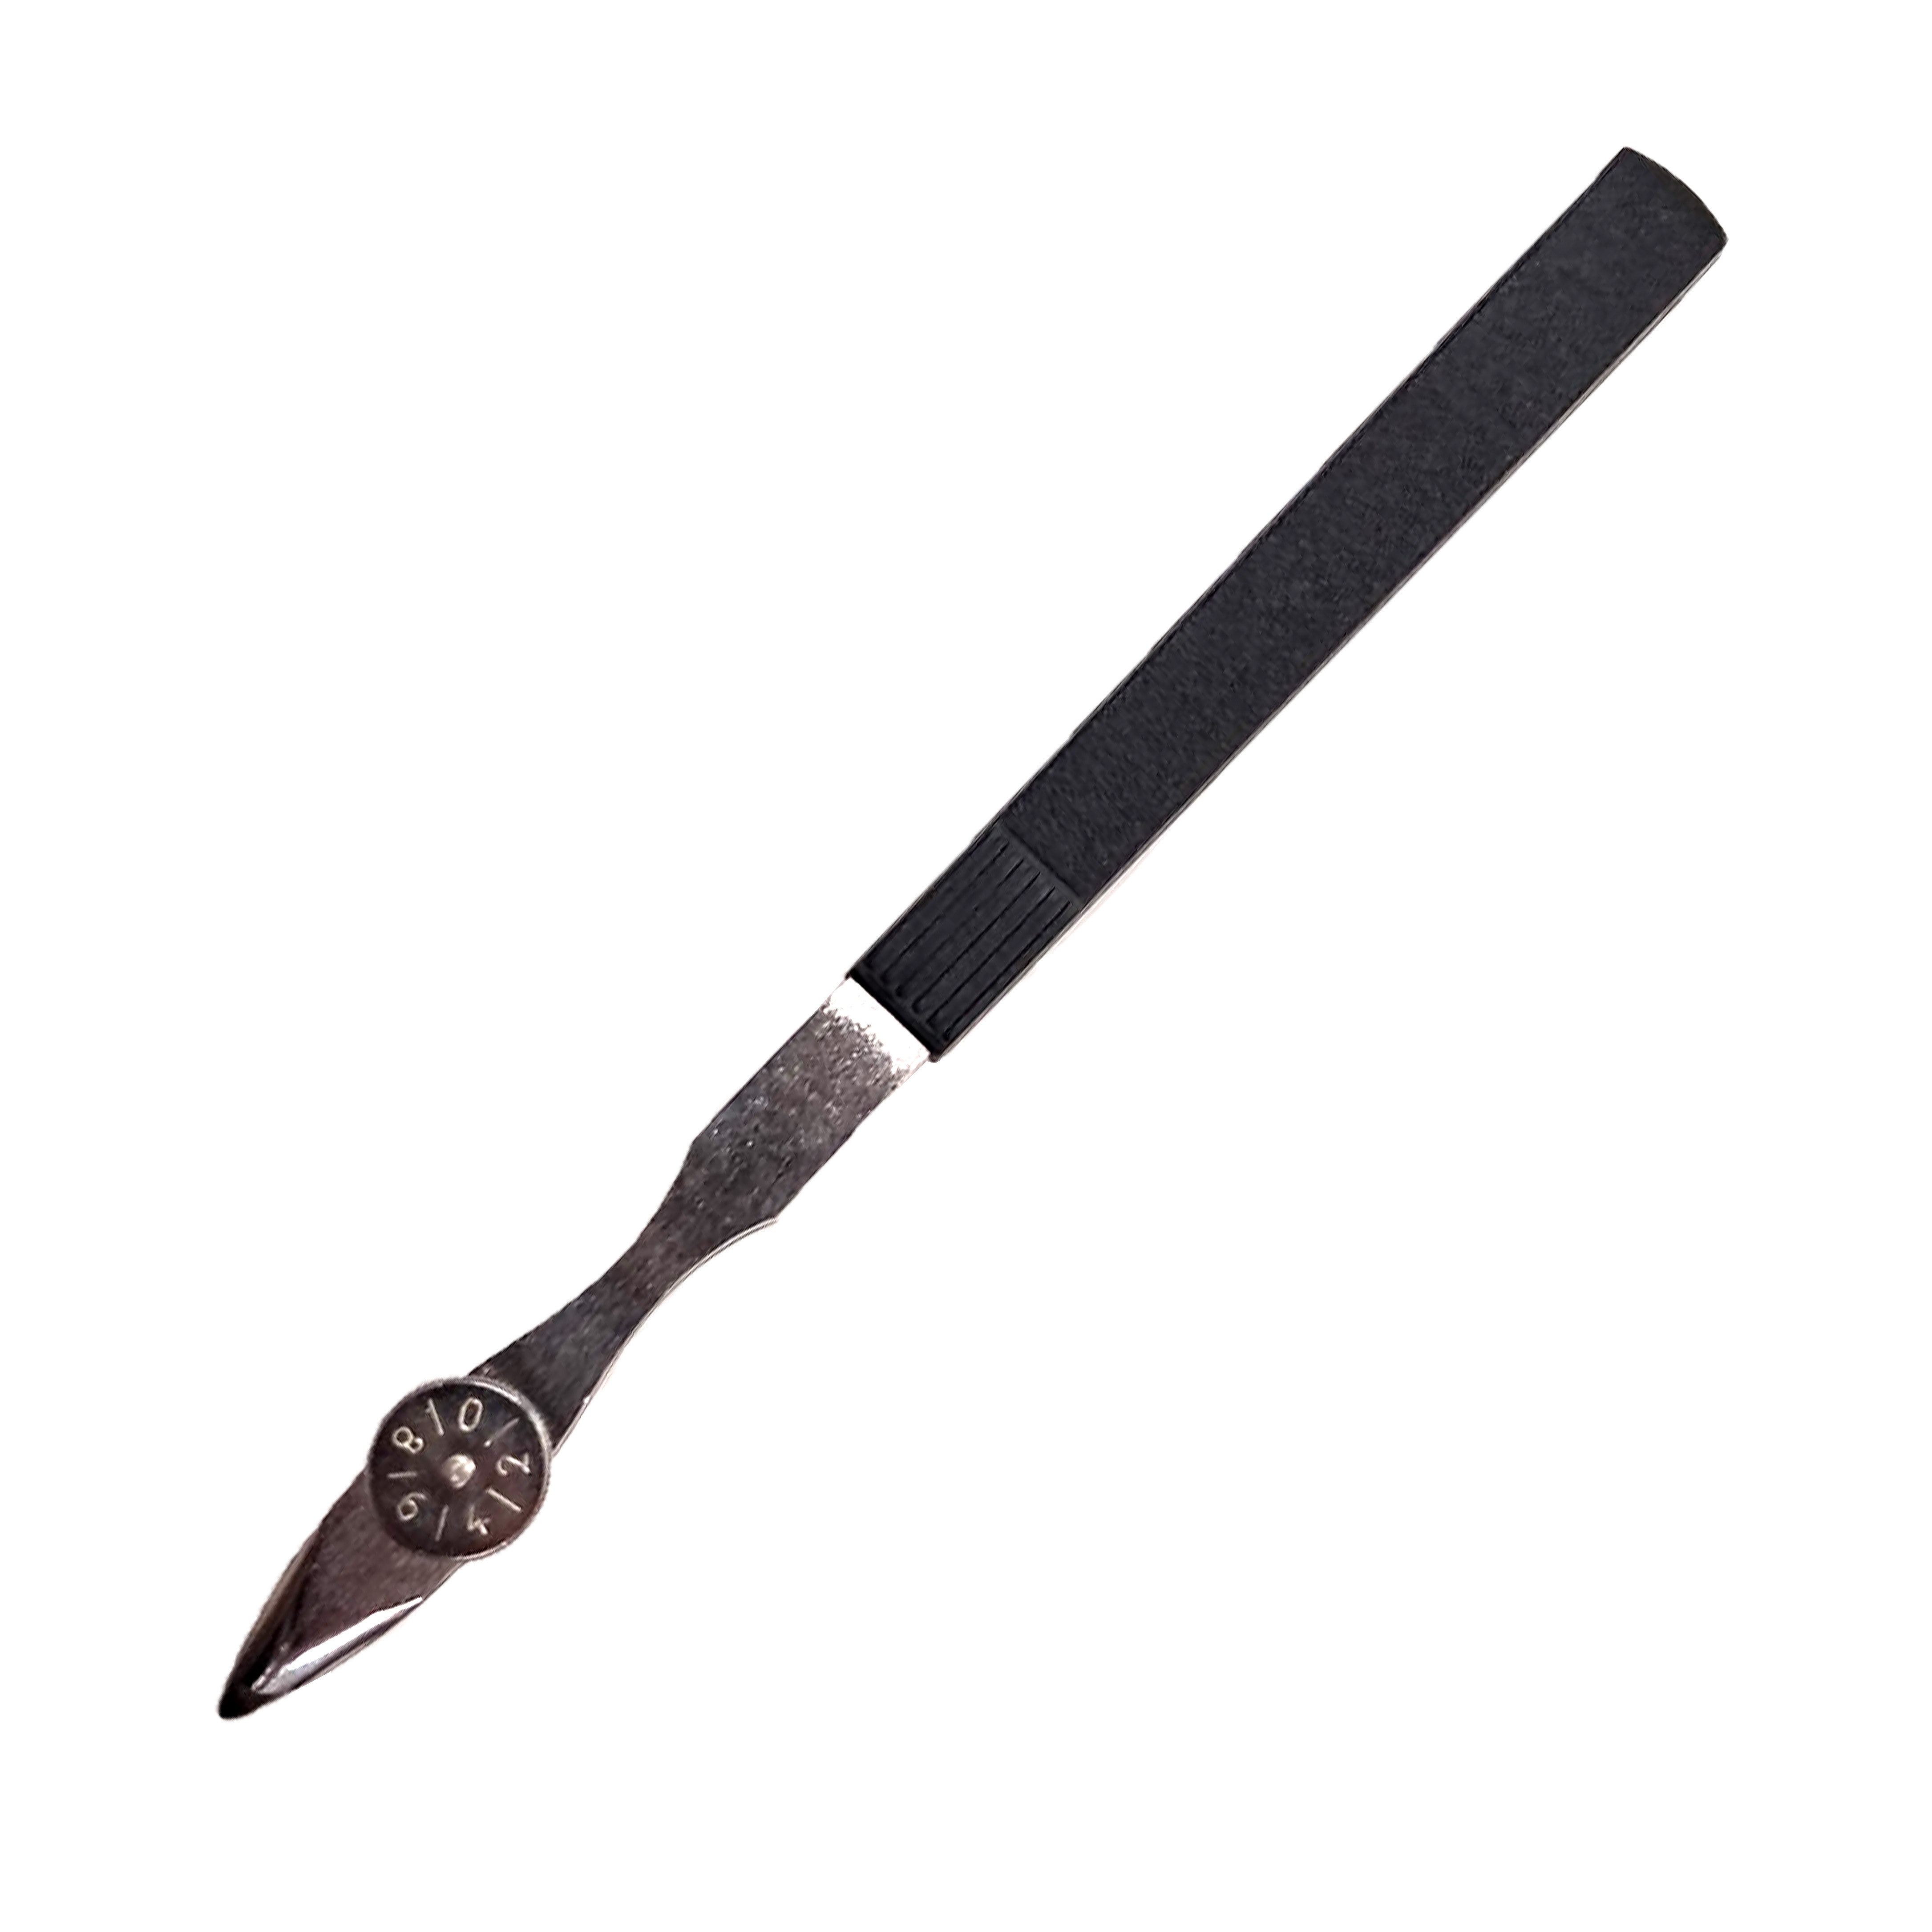
Koh-I-Noor Velce
Koh-I-Noor metāla velce ar plastmasas kātu. Iespējams uzzīmēt 0.5 - 2 mm biezu līniju. Var izmantot tušu, guašas krāsas. Velces izmērs: 15cm
Brand: Koh-I-Noor
Category: Arts & Entertainment > Hobbies & Creative Arts > Arts & Crafts > Art & Crafting Tools > Craft Cutting & Embossing Tools > Embossing Pens & Styluses > Embossing Pens